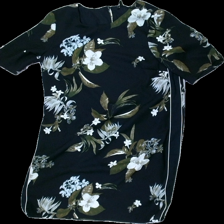
View: front
Type: Dress
Category: Ladies
Brand: Not in the list
Brand text on label: vero moda
Colors: Black, Blue, Green
Material: 100% Polyester
Pattern: Floral print
Cut: Cropped
Size: L
Price range: 50-100
Recommended usage: Reuse
Description: floral dress